Eastern margin of the Sea of Japan

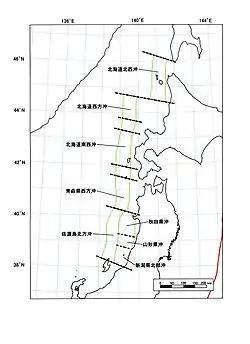
The eastern margin of the Sea of Japan defined by the Headquarters for Earthquake Research Promotion in 2003

The eastern margin of the Sea of Japan is a zone of concentrated geological strain which extends several hundred kilometers and north–south along the eastern margin of the Sea of Japan. The margin has undergone convergence tectonics since the end of the Pliocene. It is believed to be an incipient subduction zone which defines the tectonic boundary between the Amurian and Okhotsk plates. This geological zone is seismically active and has been the source of destructive tsunamis. The feature runs off the west coast of Honshu, passes west of the Shakotan Peninsula on Hokkaido and through the Strait of Tartary, between Sakhalin and mainland Russia.